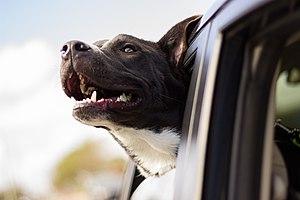
L'odorat du chien est le sens le plus performant de cette espèce, le système olfactif des canidés étant bien plus complexe et développé que celui des humains. Cette particularité sensorielle lui permet de mieux comprendre et appréhender son environnement.